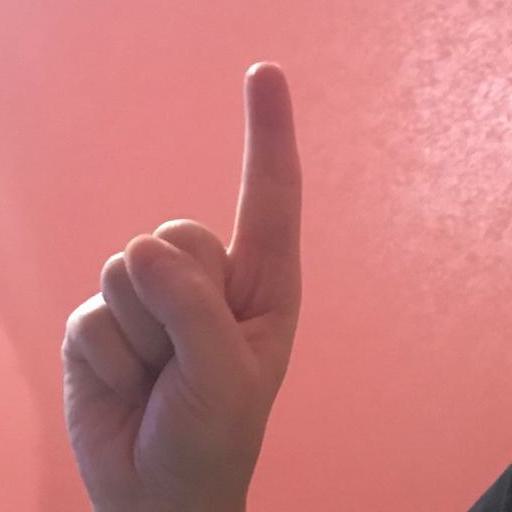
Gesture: one